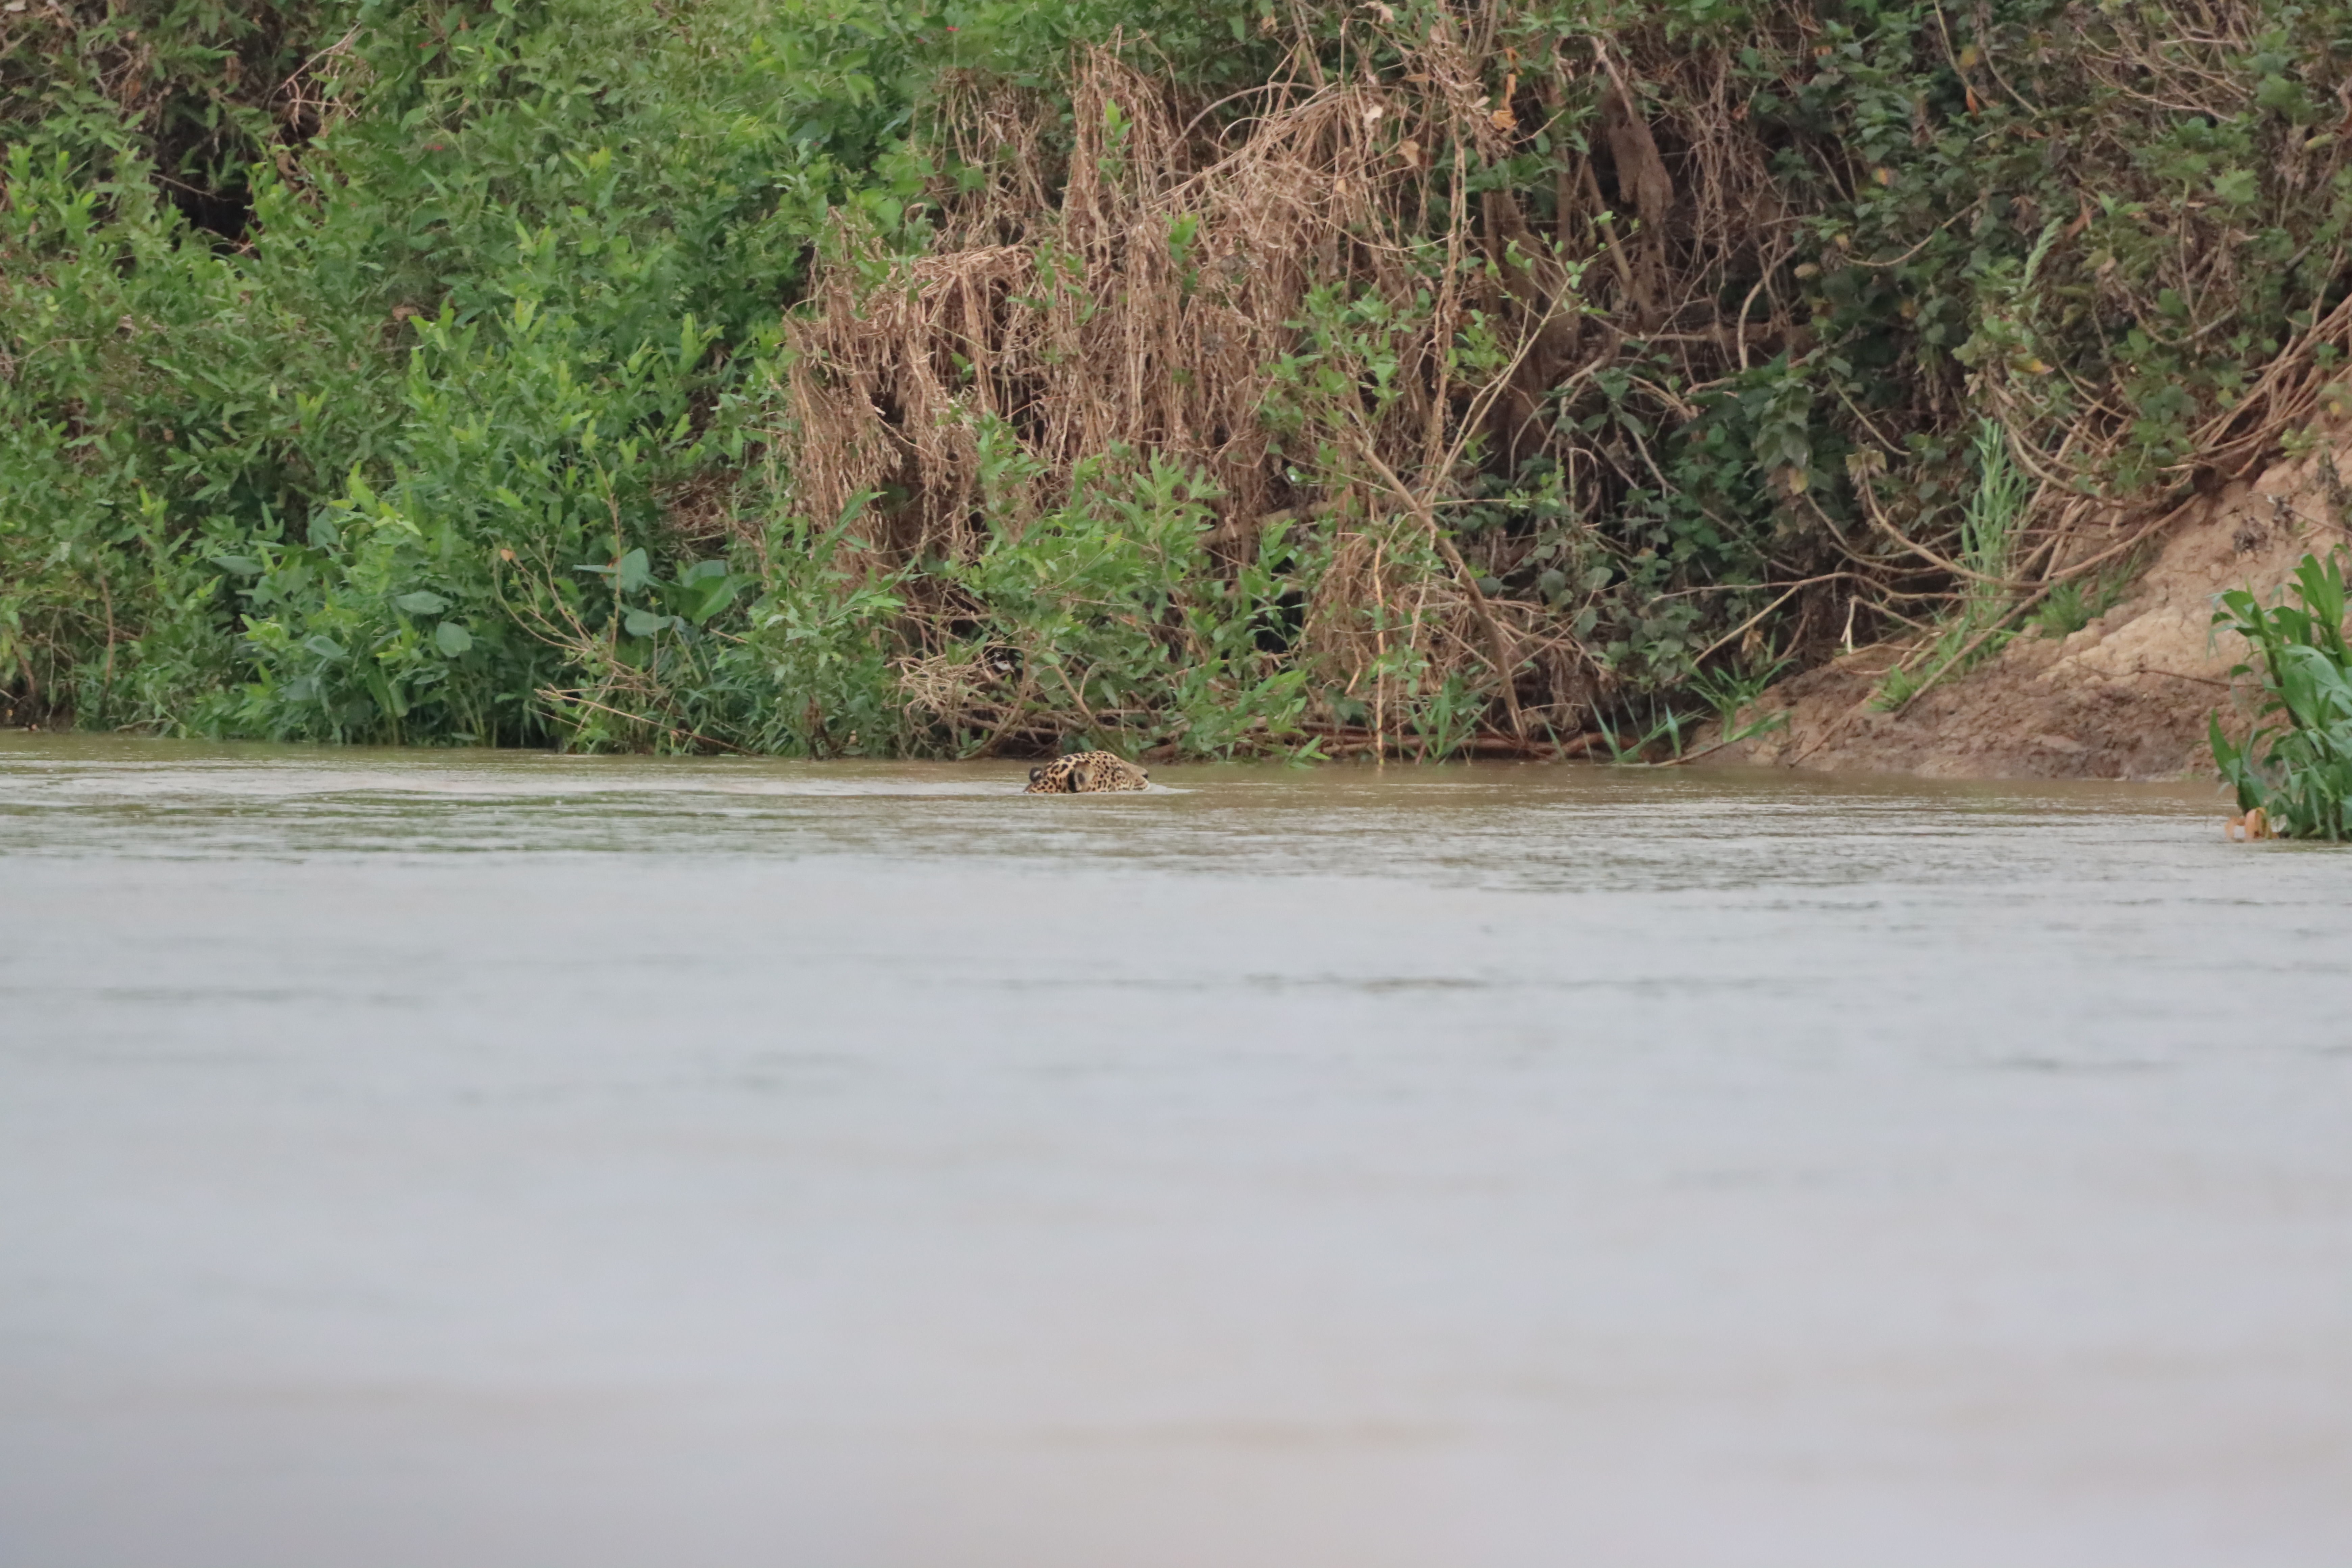
Jaguar: Ipepo